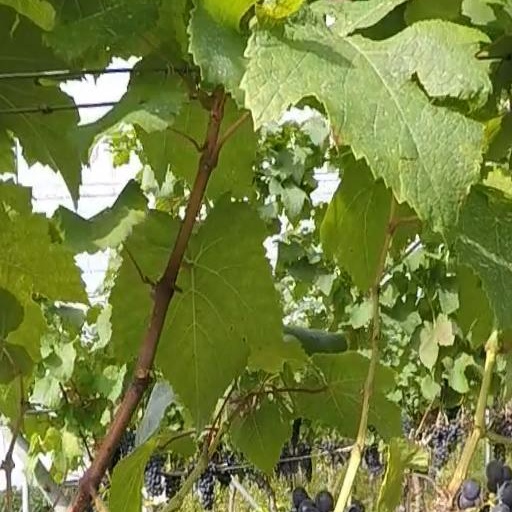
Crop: grape